Star Trek: Discovery season 3

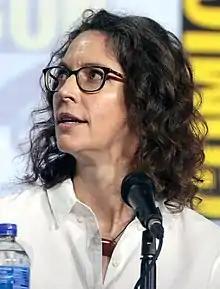
Writer Michelle Paradise was made co-showrunner for the third season.

On February 27, 2019, CBS All Access renewed "" for a third season, shortly after the premiered, citing the positive fan response to the premiere as well as the service's increased subscription count in that time. After joining the series in the second season, writer Michelle Paradise was promoted to co-showrunner for the third alongside series co-creator Alex Kurtzman. Kurtzman explained that Paradise had been essential to his process during the second season, becoming a partner for him while he oversaw multiple "Star Trek" series in addition to showrunning "Discovery". By the end of the second season he felt that Paradise was already running "Discovery" with him, so it was an easy transition to her becoming official co-showrunner during the third season. In October, Kurtzman said the season would have 13 episodes, and this was unlikely to be extended as happened for the previous two seasons. The season was produced by CBS Television Studios in association with Kurtzman's production company, Secret Hideout, as well as Roddenberry Entertainment.